Miles Graye

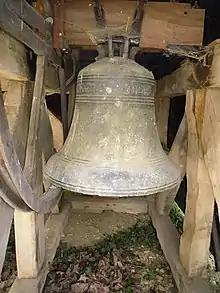
A late 16th-century bell by Miles Graye - formerly at St Mary's church in Stoughton in Sussex but now at the Weald and Downland Living Museum

Due to augmentations and recastings only three complete rings of Miles Graye bells remain they are; the ring of five bells at St Mary Virgin Great Leighs, Essex cast in 1634 by Miles I Graye, the ring of three bells at Hauxton, Cambridgeshire cast in 1666 by Miles III Graye, and the ring of four bells at West Hanningfield, Essex cat in 1676 by Miles III Graye.